Karma Automotive

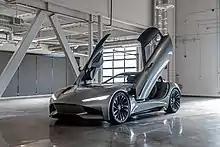
Karma Automotive SC2

The Karma SC1 Vision Concept is a roofless scissor-doored working fully electric sports car concept. It was introduced at the 2019 Shanghai Auto Show.